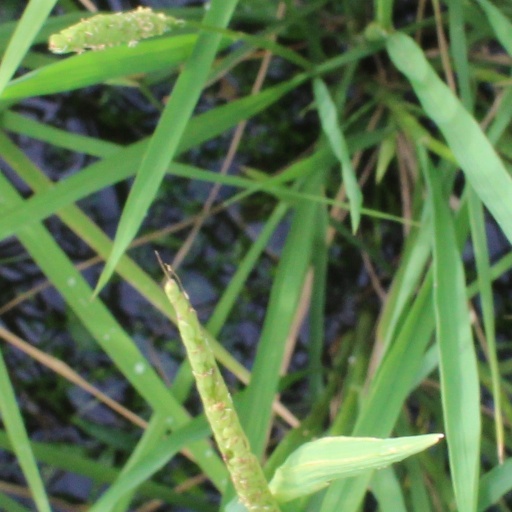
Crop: rice